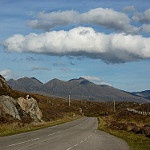
Scene: Outdoor